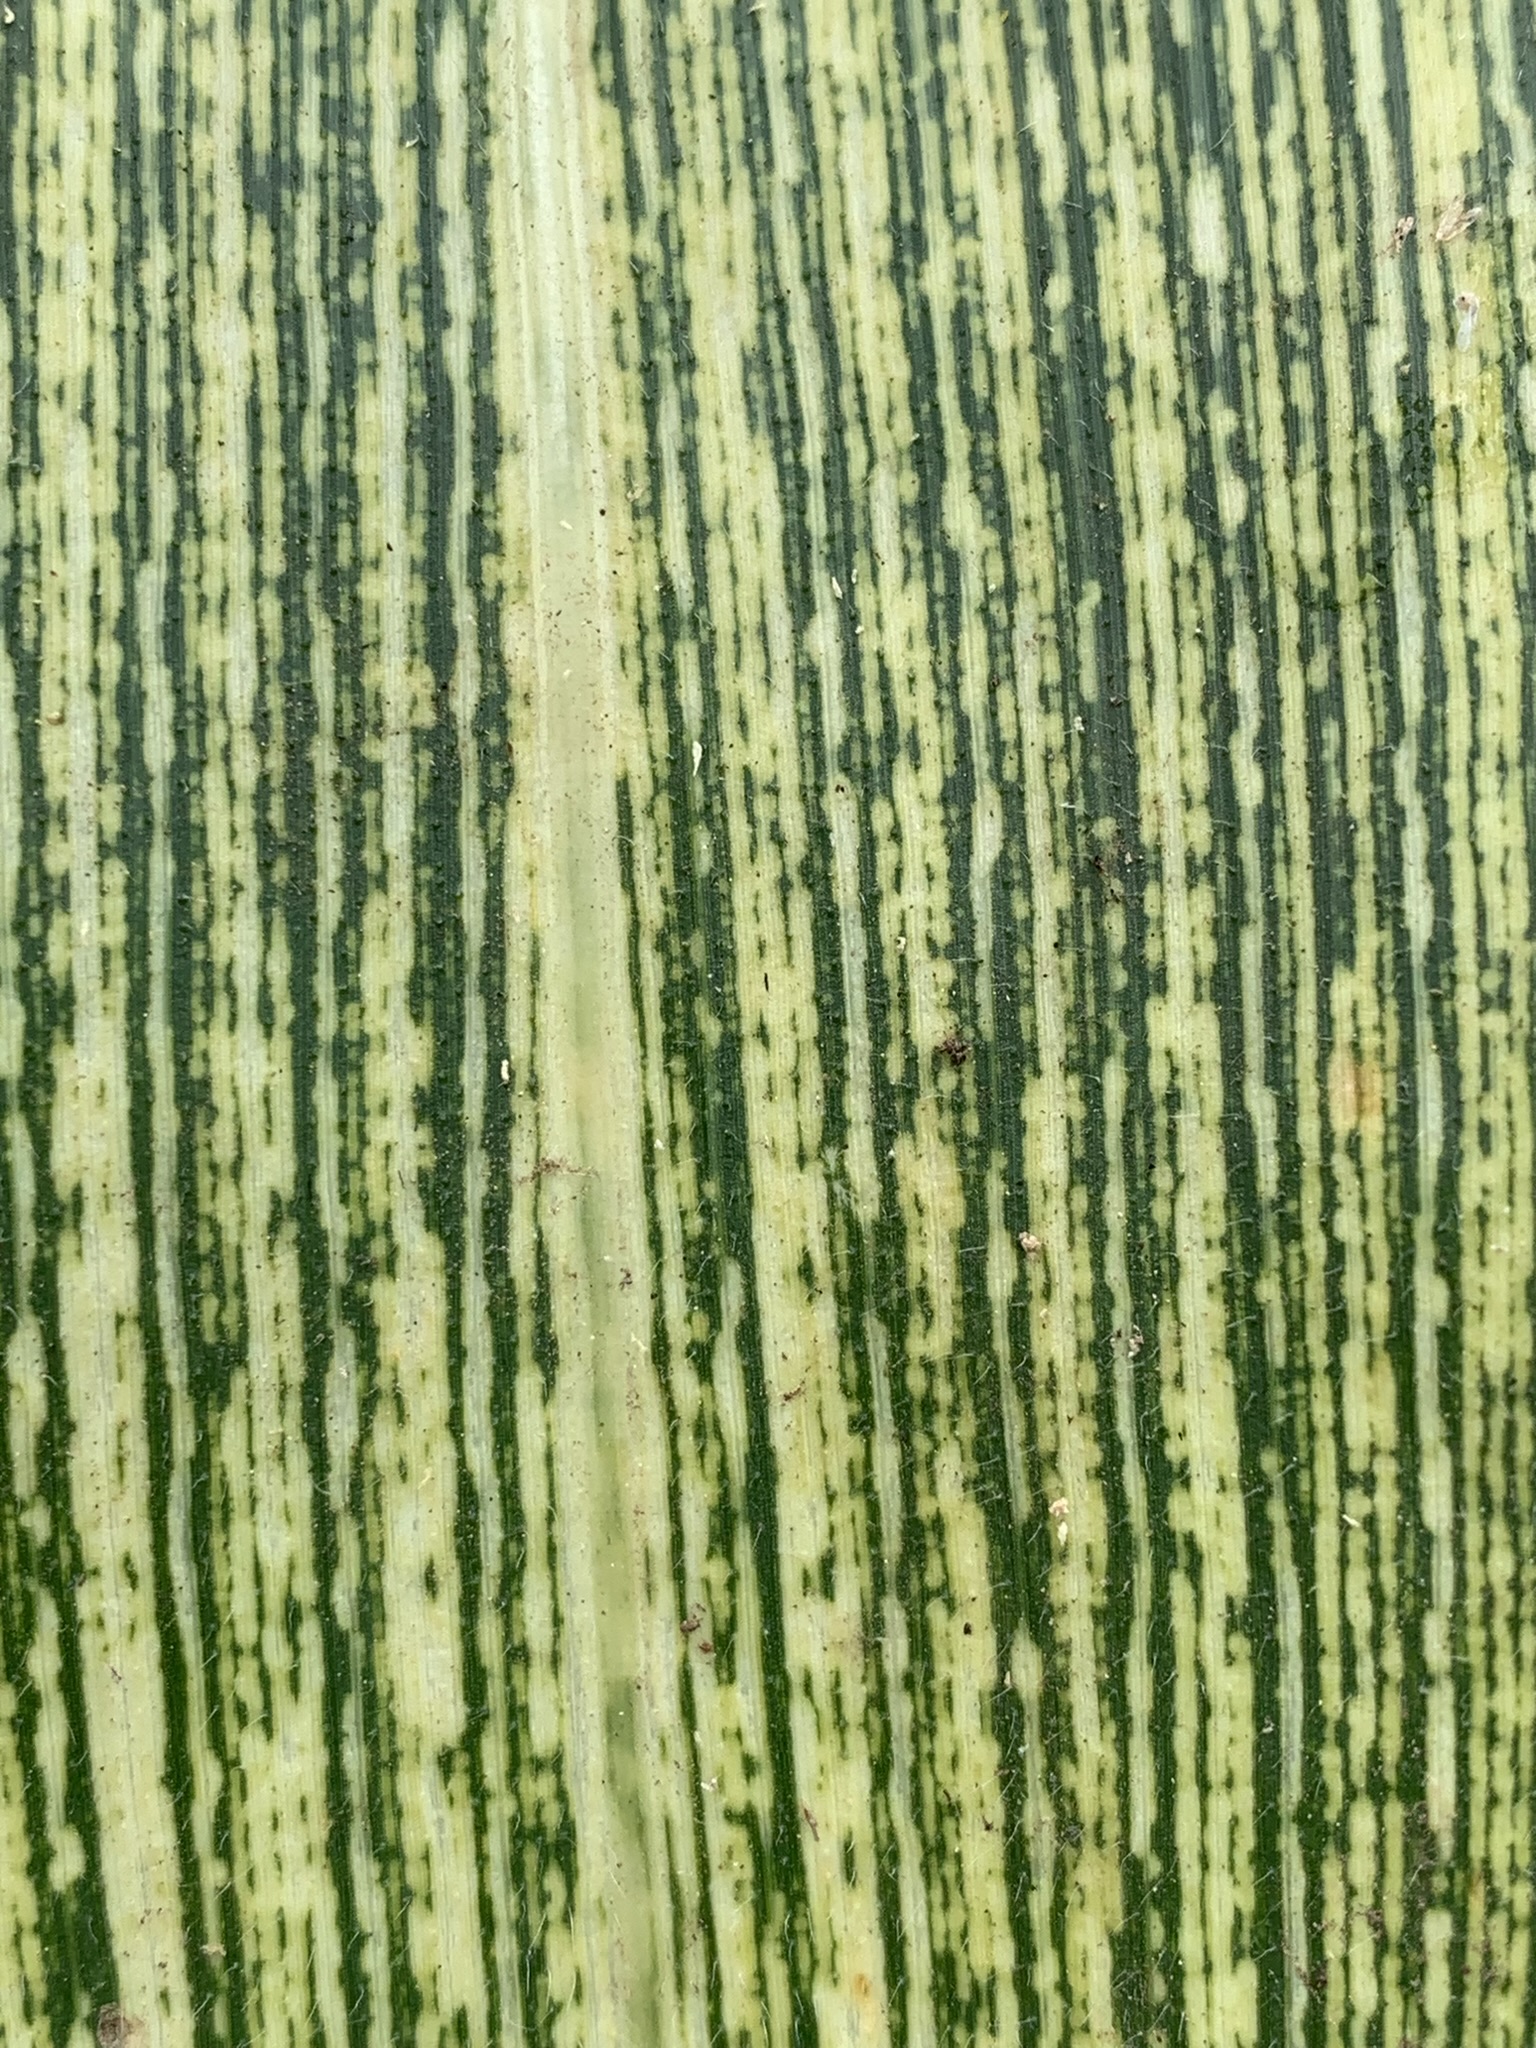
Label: MSV